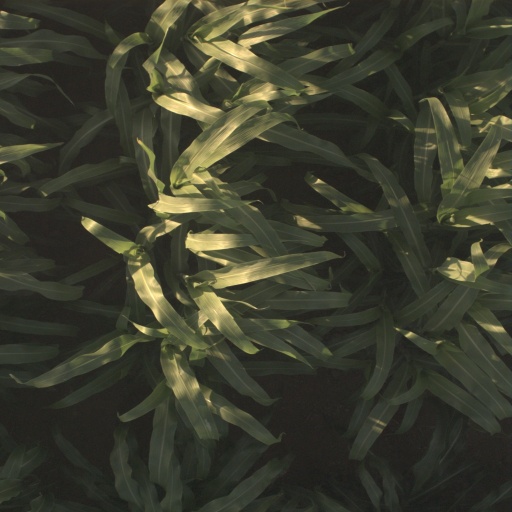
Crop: sorghum